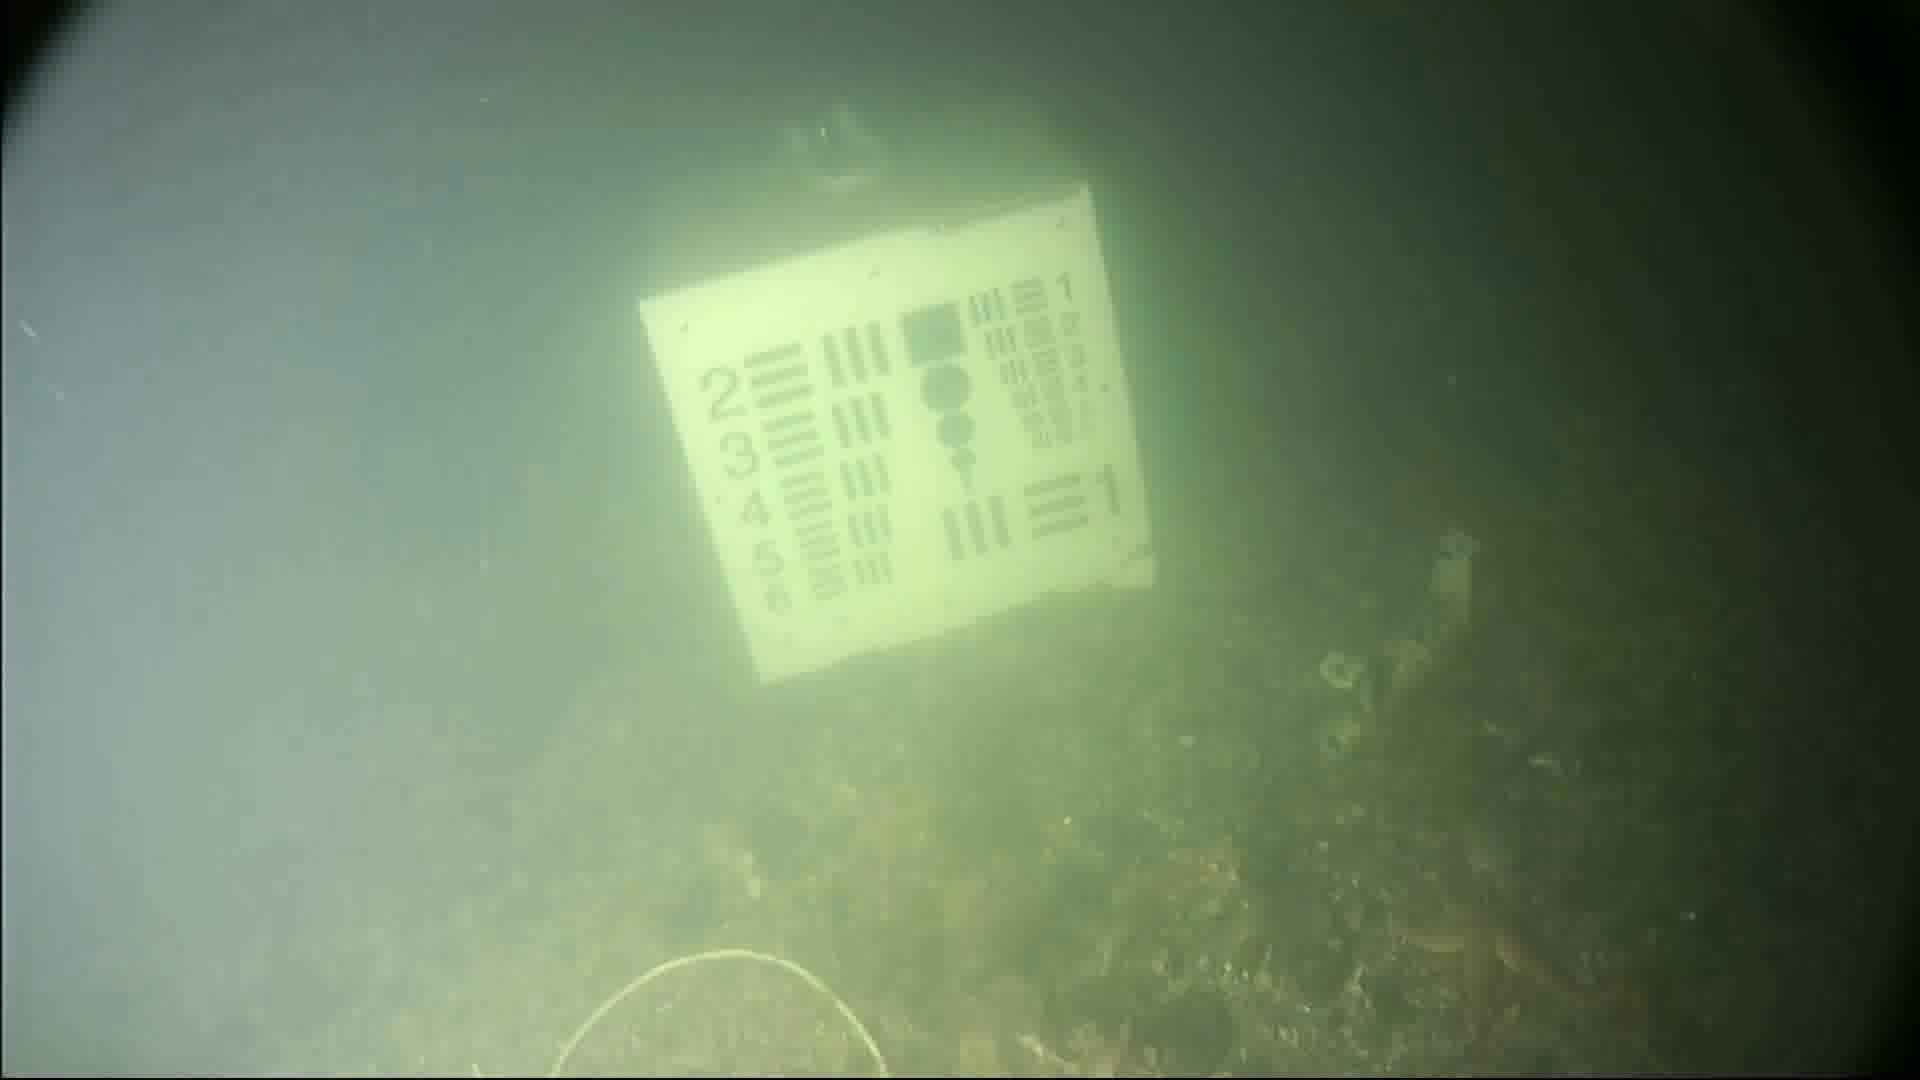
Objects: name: starfish